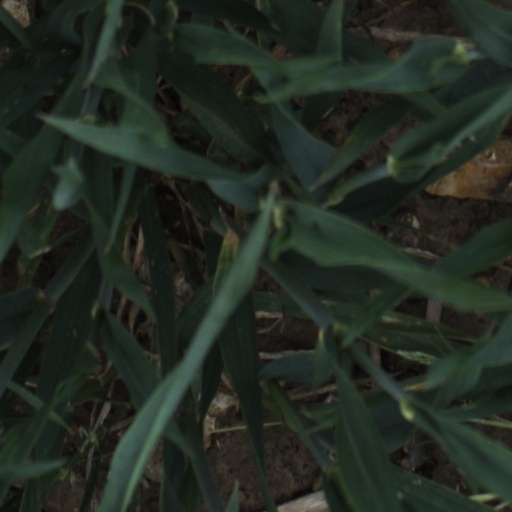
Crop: wheat